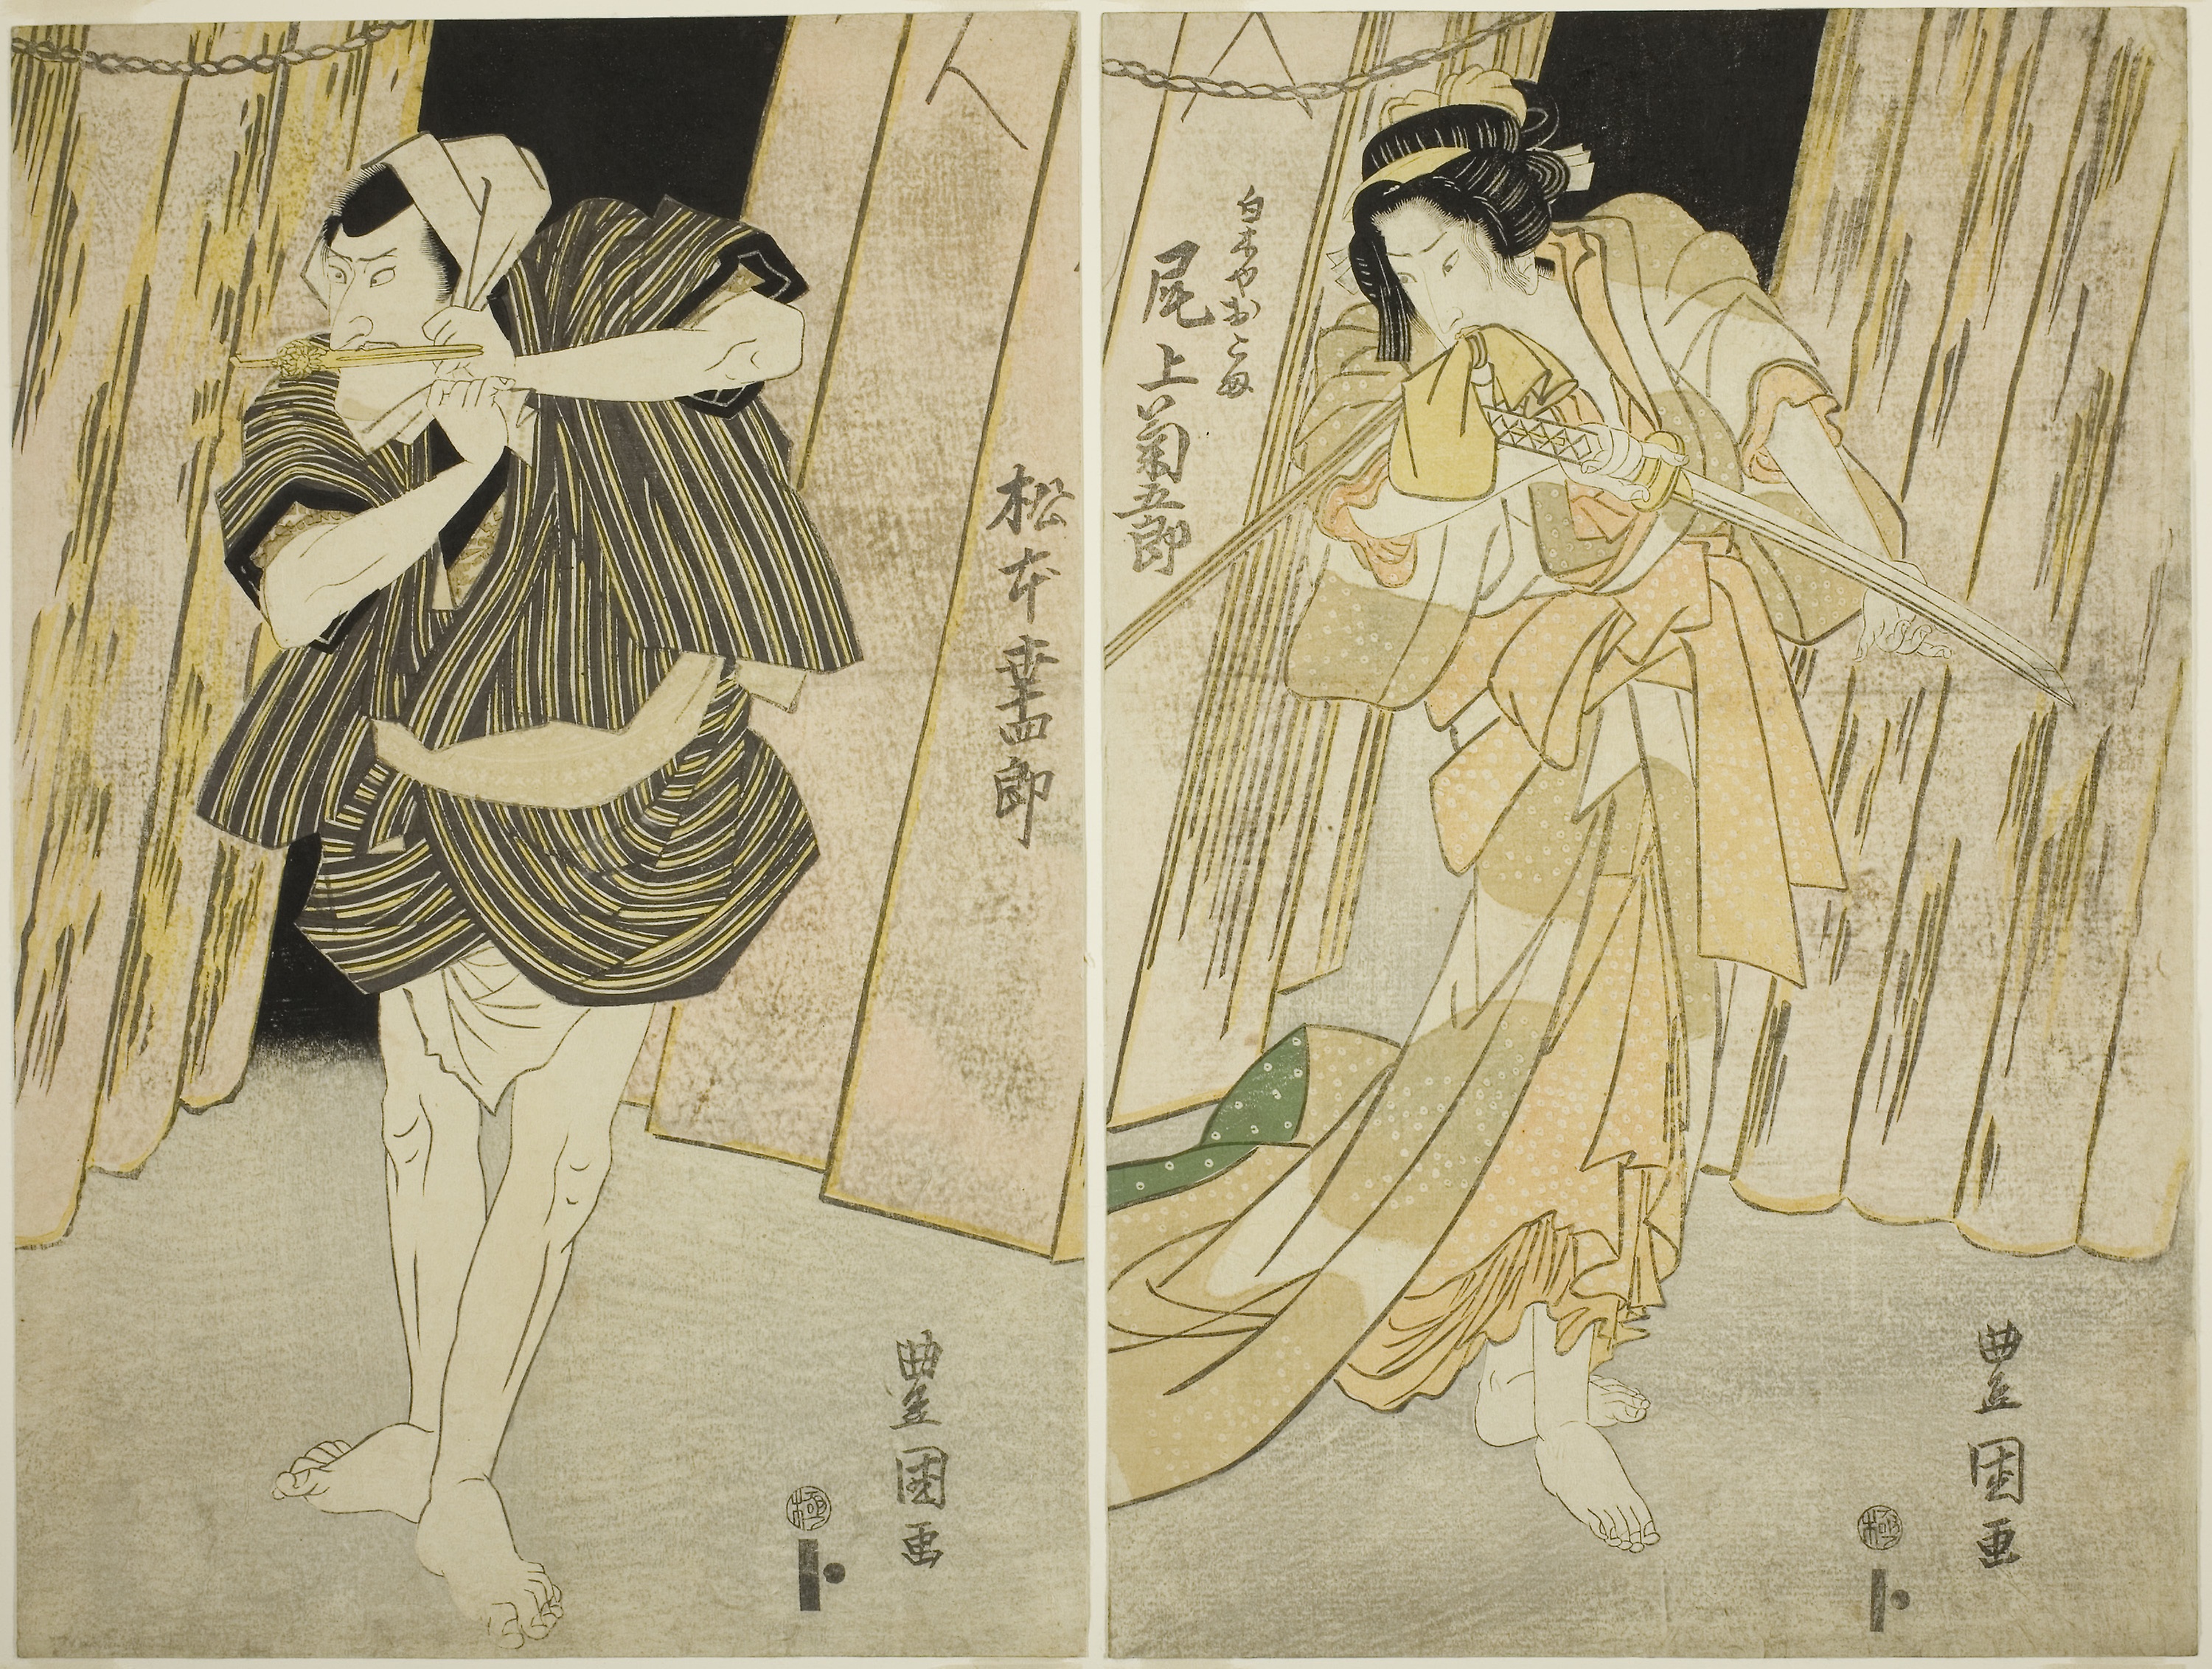
art, costume design, illustration, design, paper, artwork, drawing, pattern, printmaking, fashion illustration